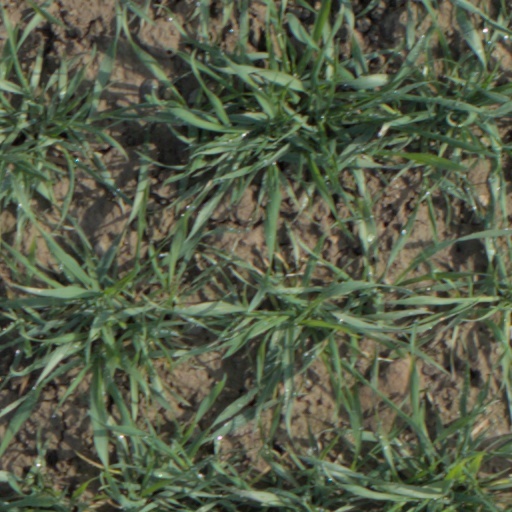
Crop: wheat